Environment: real
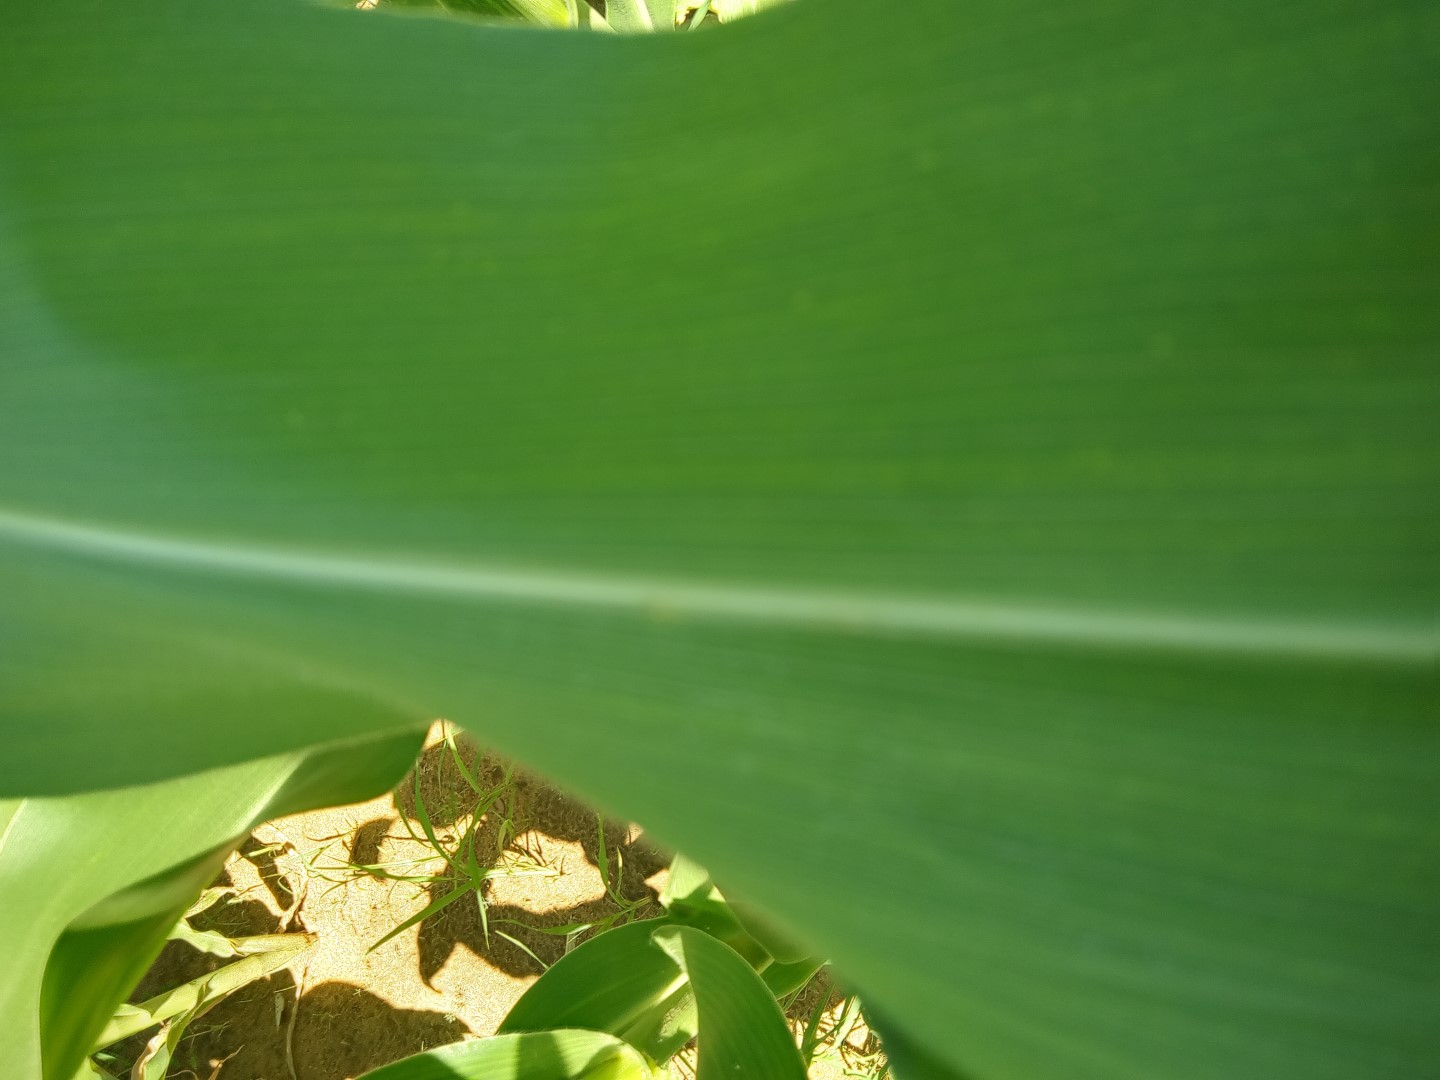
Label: healthy